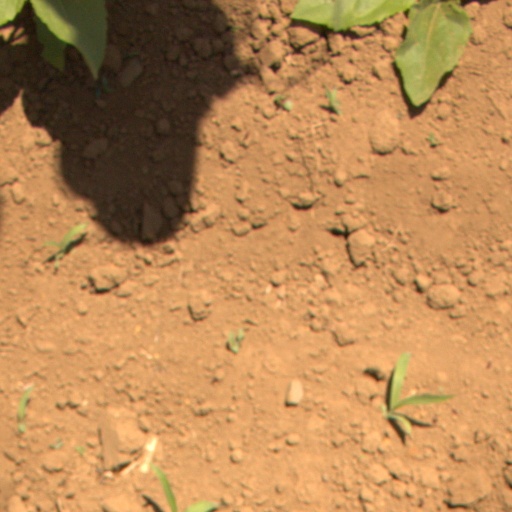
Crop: Jerusalem artichoke